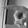
ASL letter: P